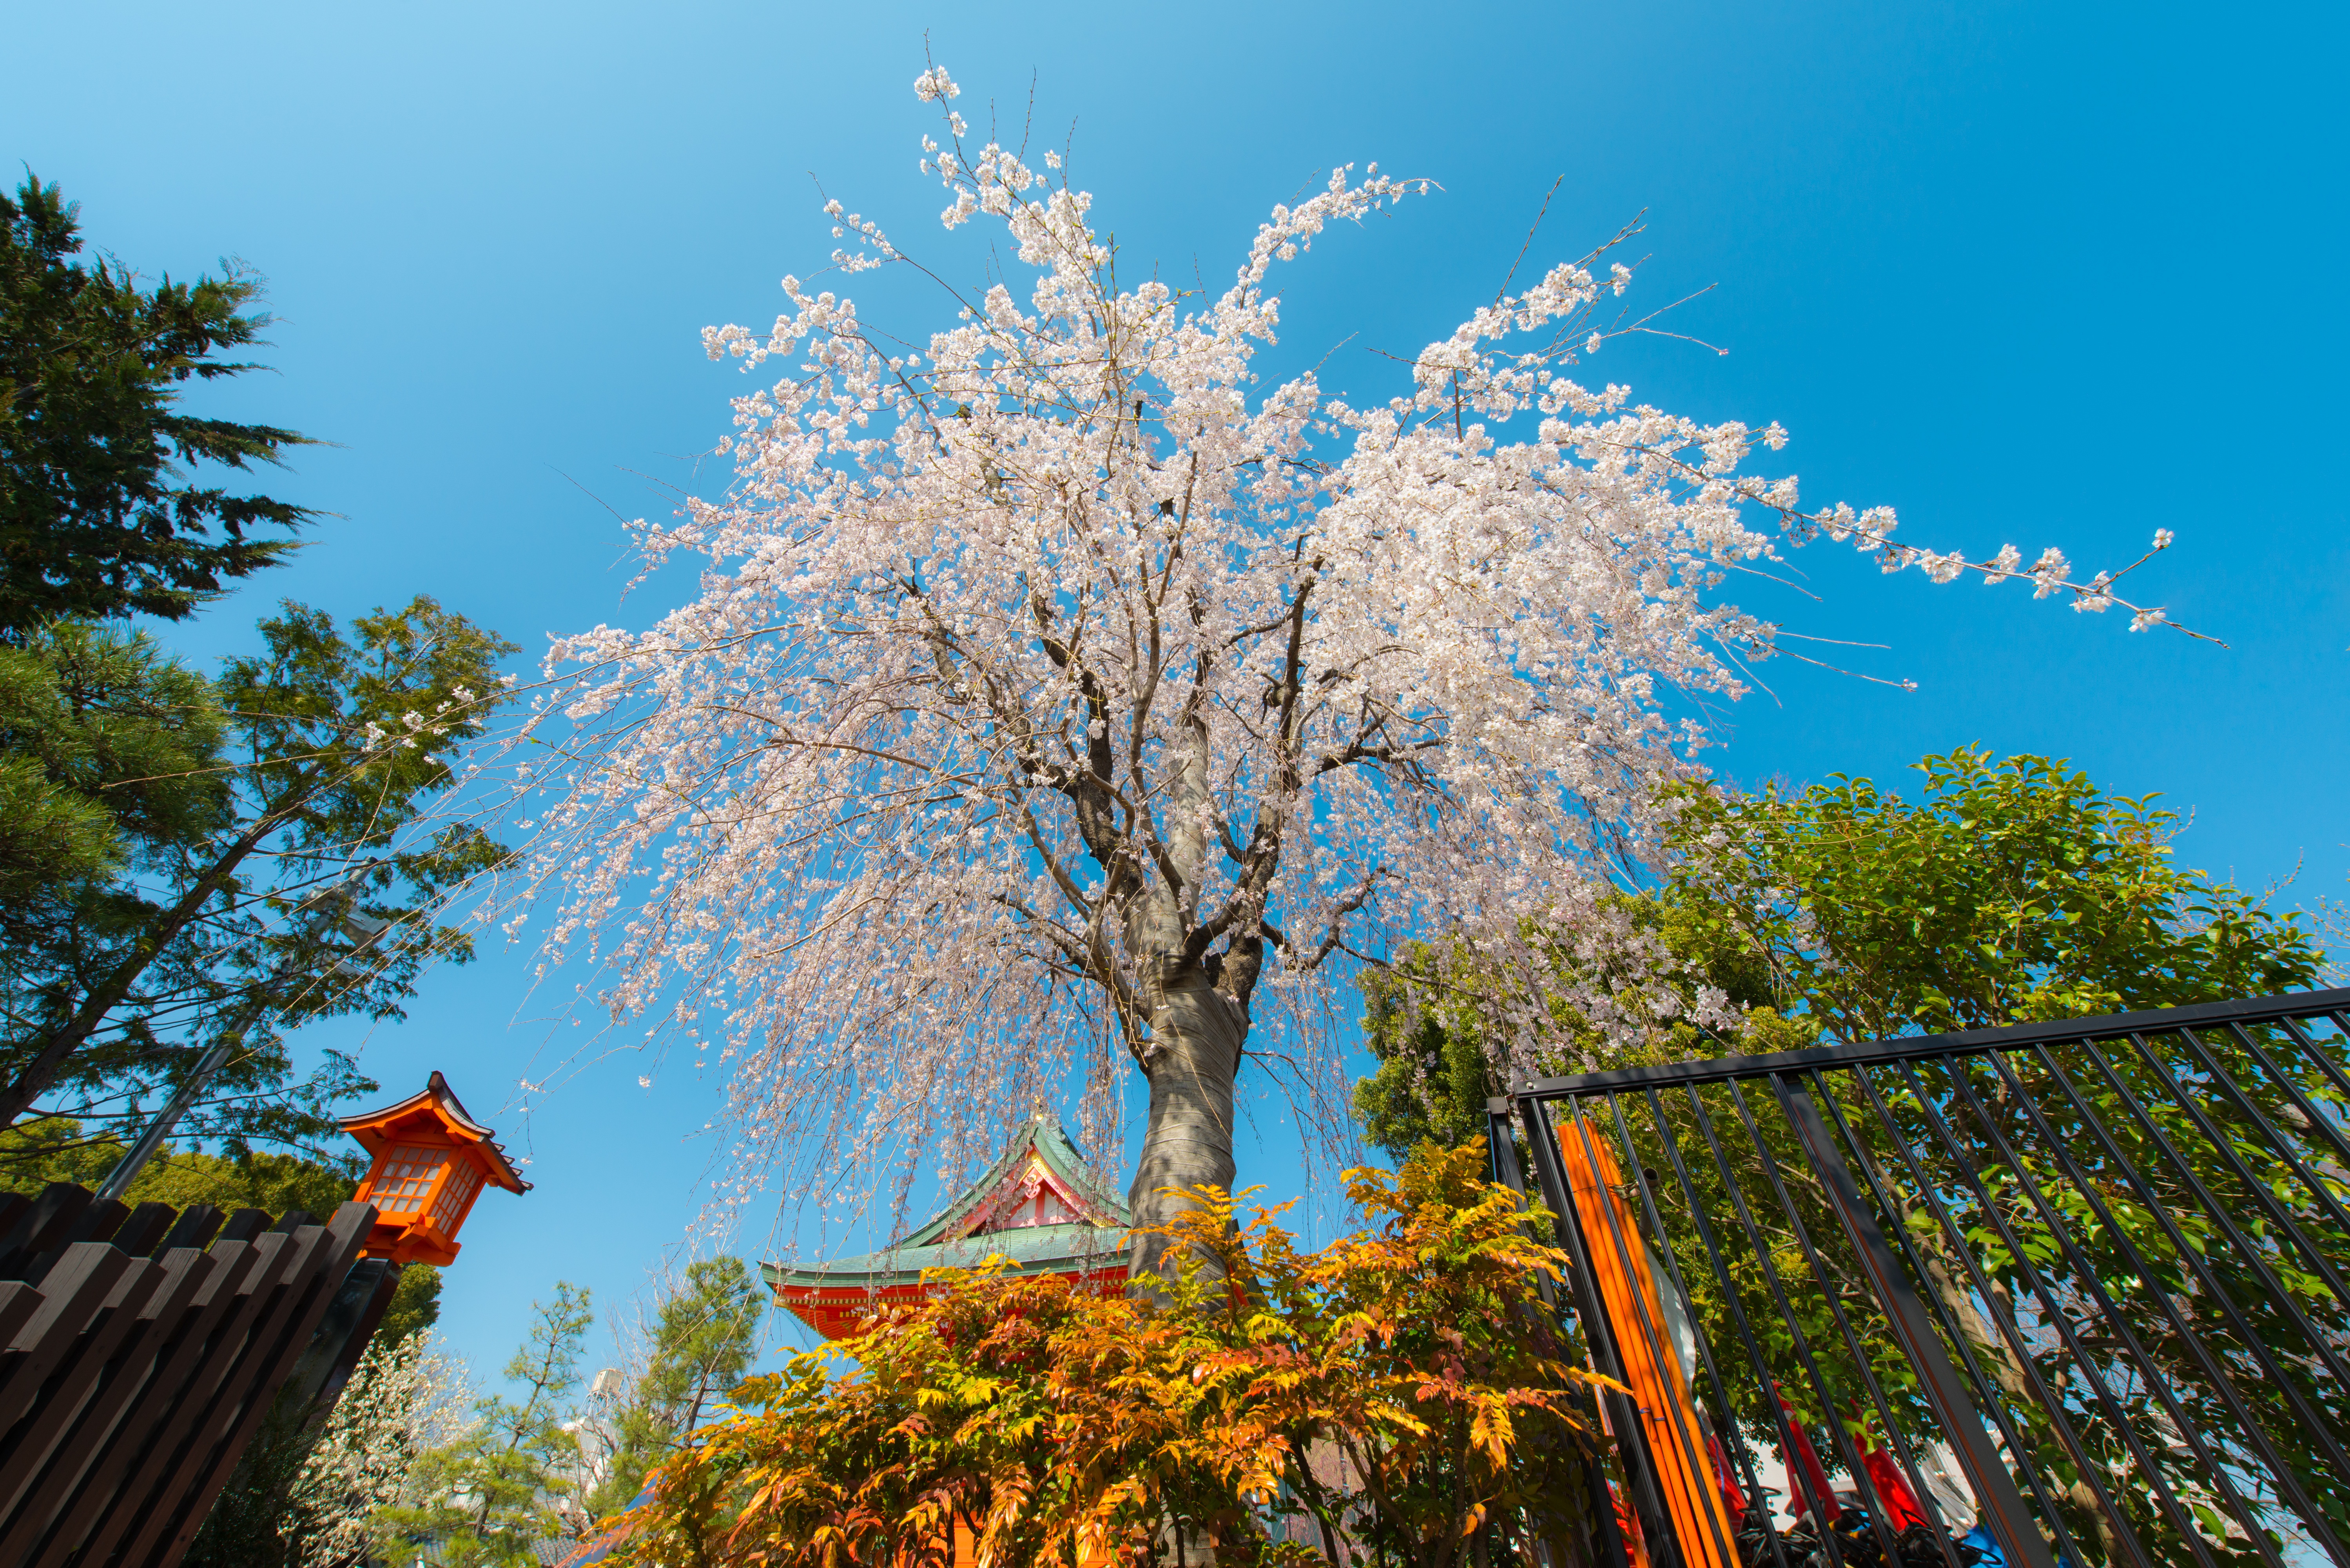
tree, branch, blossom, plant, sky, leaf, flower, spring, autumn, flora, season, woody plant